Babaili station

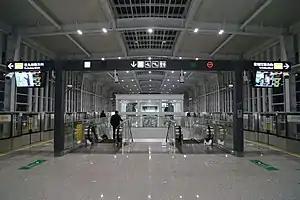

Babaili is a metro station on Line 16 of the Hangzhou Metro in China. It is located in the Lin'an District of Hangzhou.